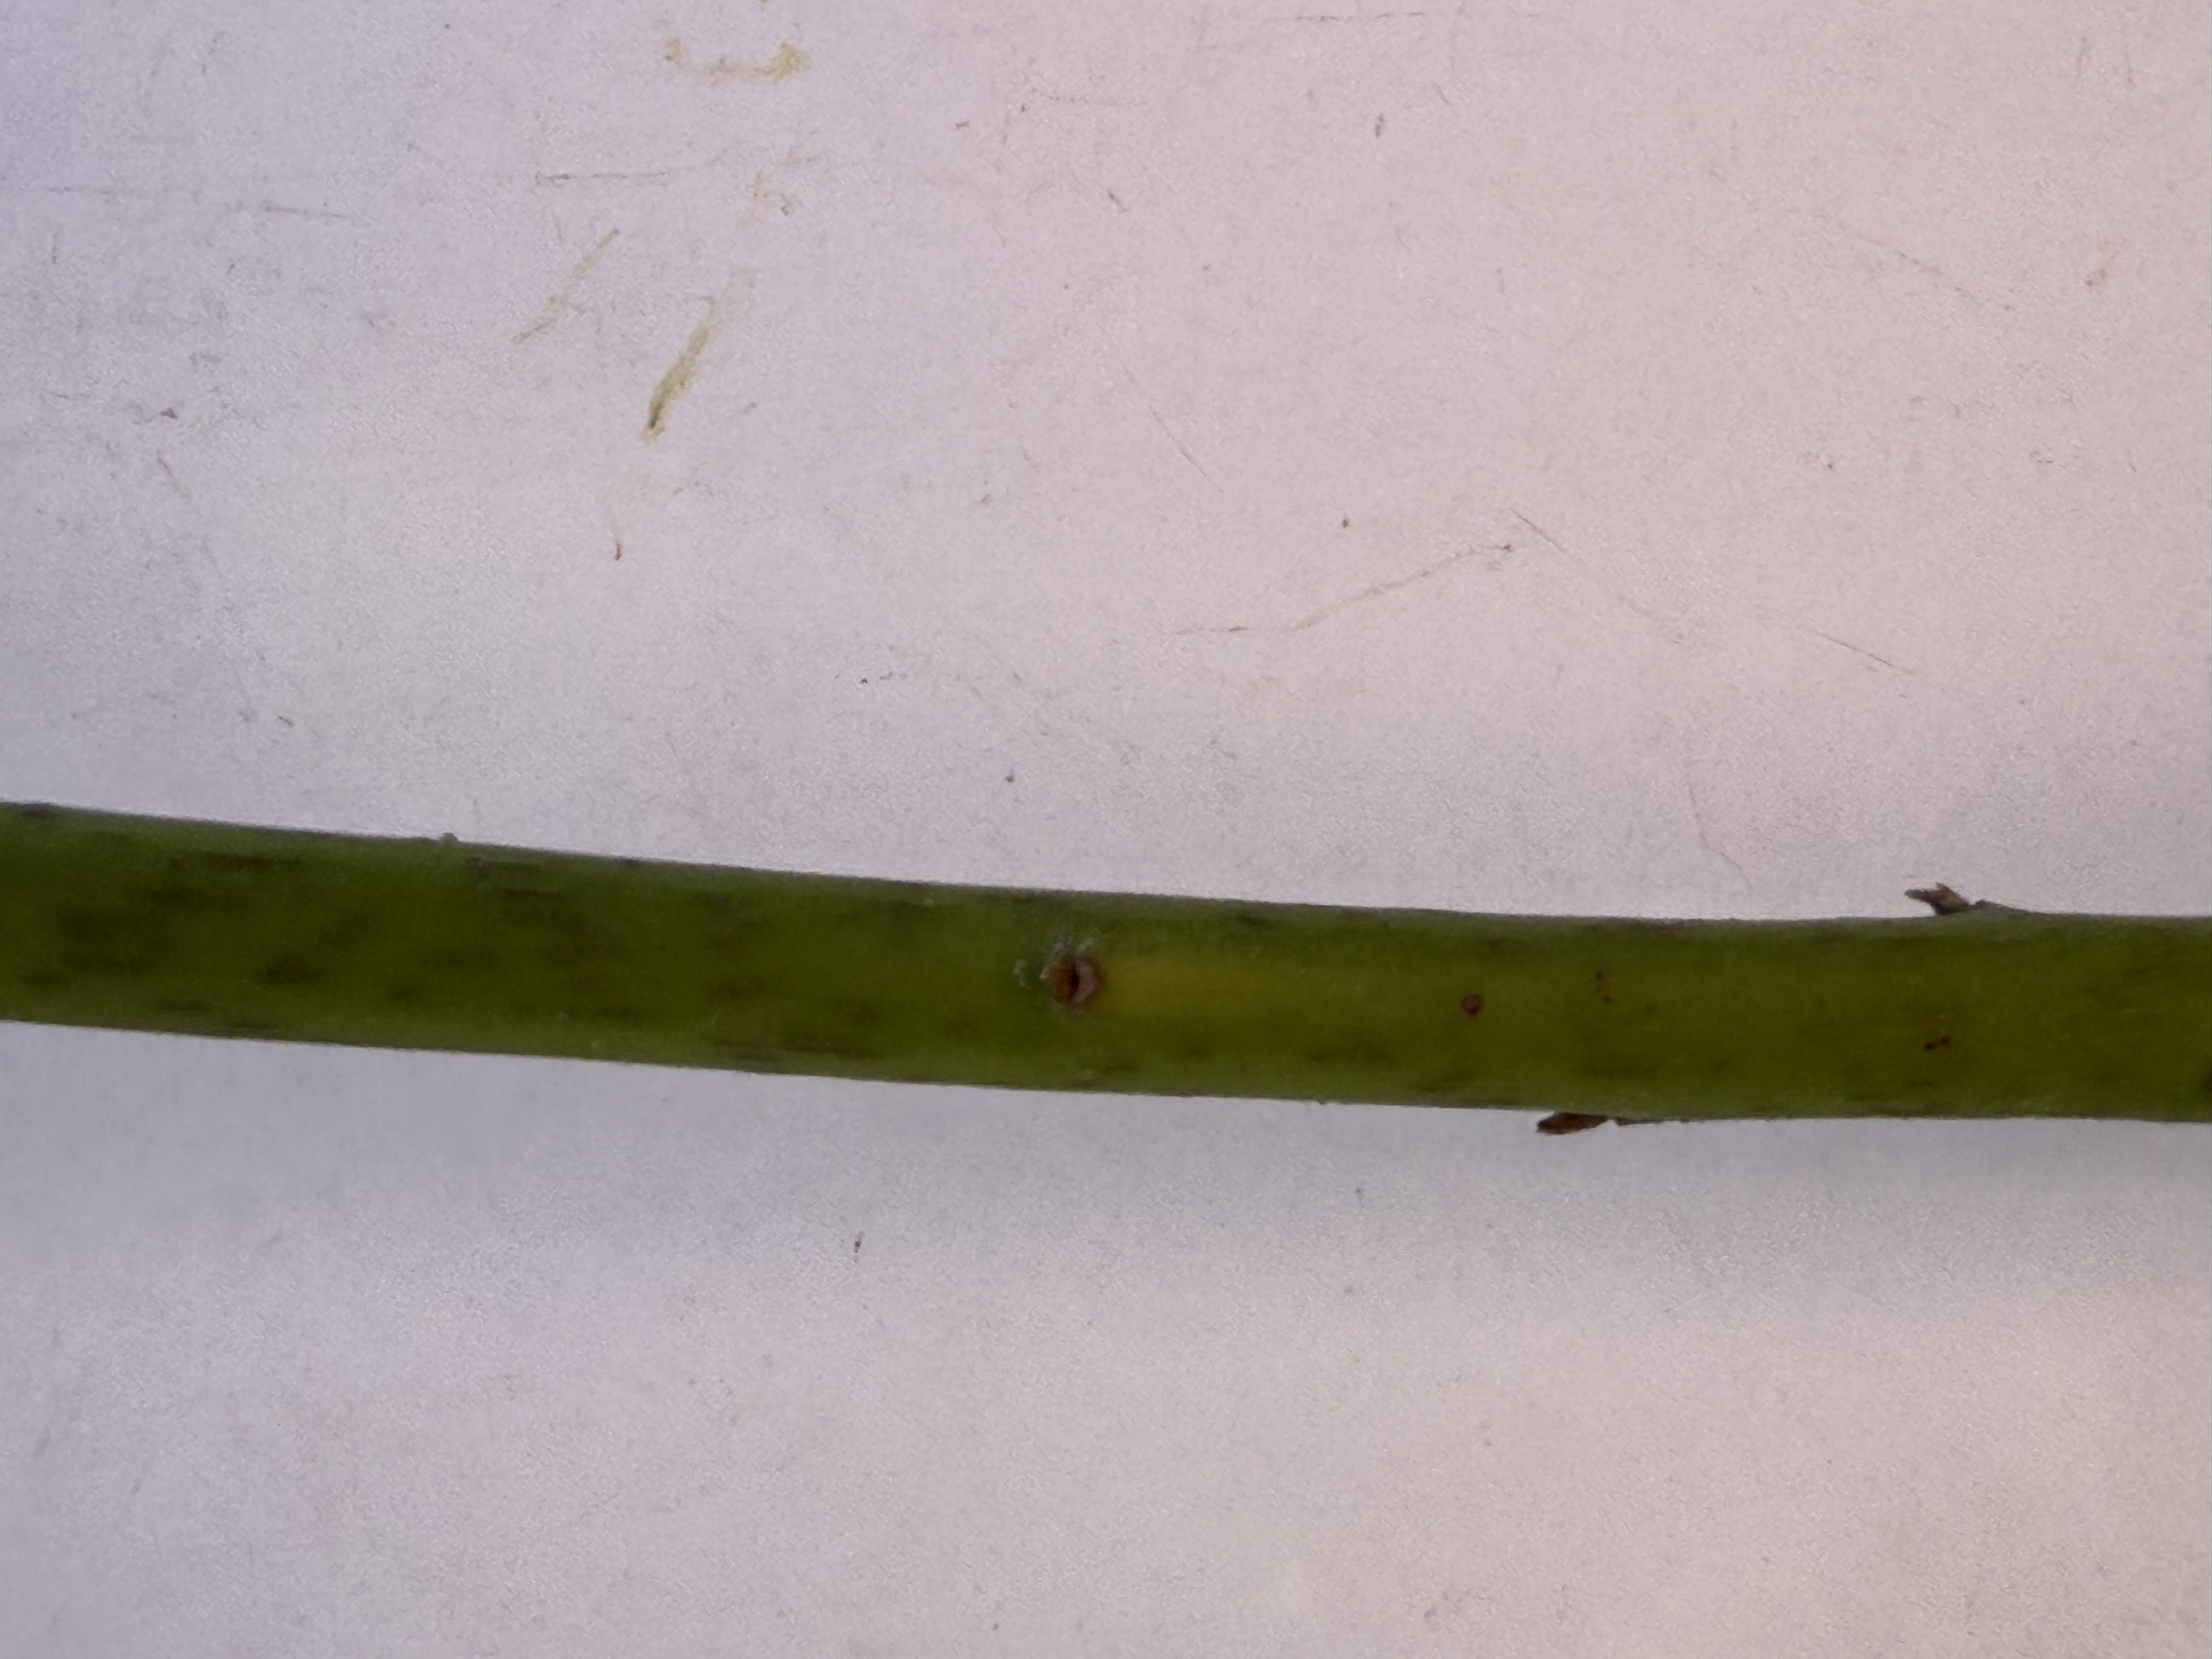
Variety: Avocado